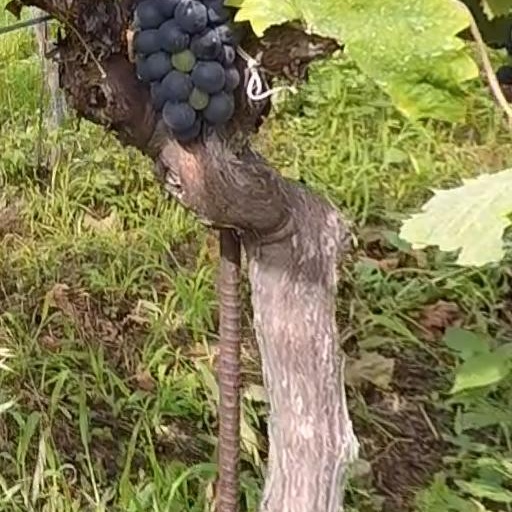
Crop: grape